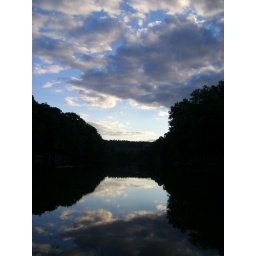
A blue sky partially obscured by some fluffy clouds. White Park, Morgantown, WV.